Cowdenbeath

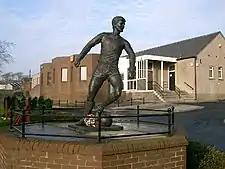
Jim Baxter statue Hill Of Beath

Sir James Black (d. 2010) was a Nobel Prize winner, whose work is behind the drugs Cimetidine and propranolol. In an excerpt from his autobiography, Sir James is quoted as saying: "The imprinting mathematical influence was Dr Waterson at Beath High School, a brilliant and rumbustious teacher, who more or less man-handled me into sitting the competitive entrance examination for St. Andrews University."